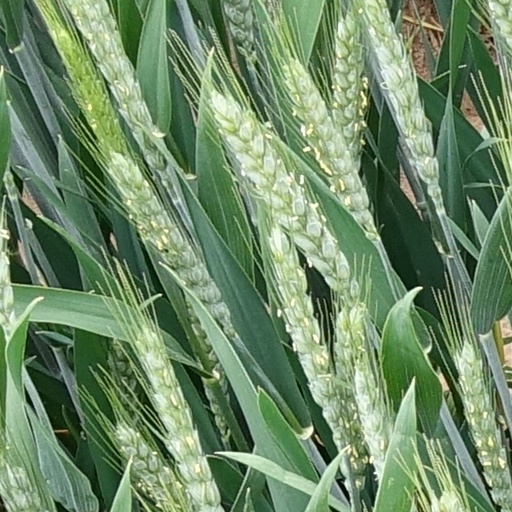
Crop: wheat